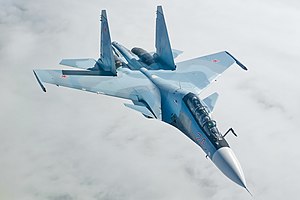
Den Russiske Føderations Luftvåben / Materiel / Materiel
Den Russiske Føderations Luftvåben er Den Russiske Føderations luftvåben.